List of streets and squares in Belgrade

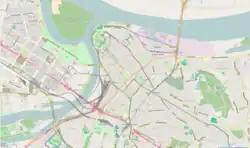
Street map of Belgrade

Some streets were already unofficially named during the Ottoman period, before 1806. They were named after the mosques (Tefderdarska, Bajrak), well-known Ottomans who lived in them (Jaja-Pašina, Eski-Agina, Deli-Ahmetova) or the local artisans (Bitpazarska, Spahijska, Čauška, Delijska). During the 18th century occupation by the Austrians, they renamed some of the streets (Bitpazarska to Dunavska) and named others (Eugena Savojskog [modern Braće Baruh], Carigradska [modern Vasina], Apotekarska, Kamenička, Klosterska, Tri Hana).